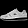
Label: Sneaker